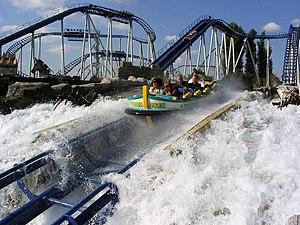
Poseidon, Europa-Park, Rust, Bade-Wurtemberg, Allemagne.
Les montagnes russes aquatiques sont un type de montagnes russes s'apparentant aux bûches, où une embarcation fait un parcours aérien se terminant dans l'eau. Le principe de base reste un parcours à bord de wagons le long de rail et non des bateaux, d'où la filiation avec les montagnes russes.
"Alpenexpress ""Enzian"" à Europa-Park en Allemagne
Poseidon est un parcours de montagnes russes aquatiques d'Europa-Park, en Allemagne. La plus grande partie du circuit se fait dans l'eau. Il est apparu dans le parc en 2000 et se situe dans le quartier grec. La file d‘attente se fait dans une reproduction du palais de Cnossos.
Europa-Park est un parc d'attractions à thèmes et un complexe de loisirs situé à Rust en Allemagne, entre les villes de Fribourg-en-Brisgau et Strasbourg. Fondé par la famille Mack, il a été inauguré le 12 juillet 1975.